Fernando Valenzuela

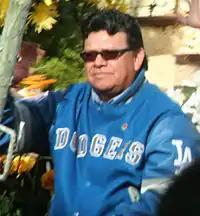
Valenzuela in 2007

After struggling in spring training at 1–2 and a 7.88 ERA in 16 innings in 1991, Valenzuela was released by the Dodgers. At the time of his release, several Dodgers leaders, including Lasorda, Fred Claire, and Peter O'Malley, praised Valenzuela for creating exciting memories over several seasons and indicated that it was a difficult decision to release him. However, others described his cut as a cost-cutting move, as the Dodgers were facing a deadline to guarantee Valenzuela's $2.55 million contract.